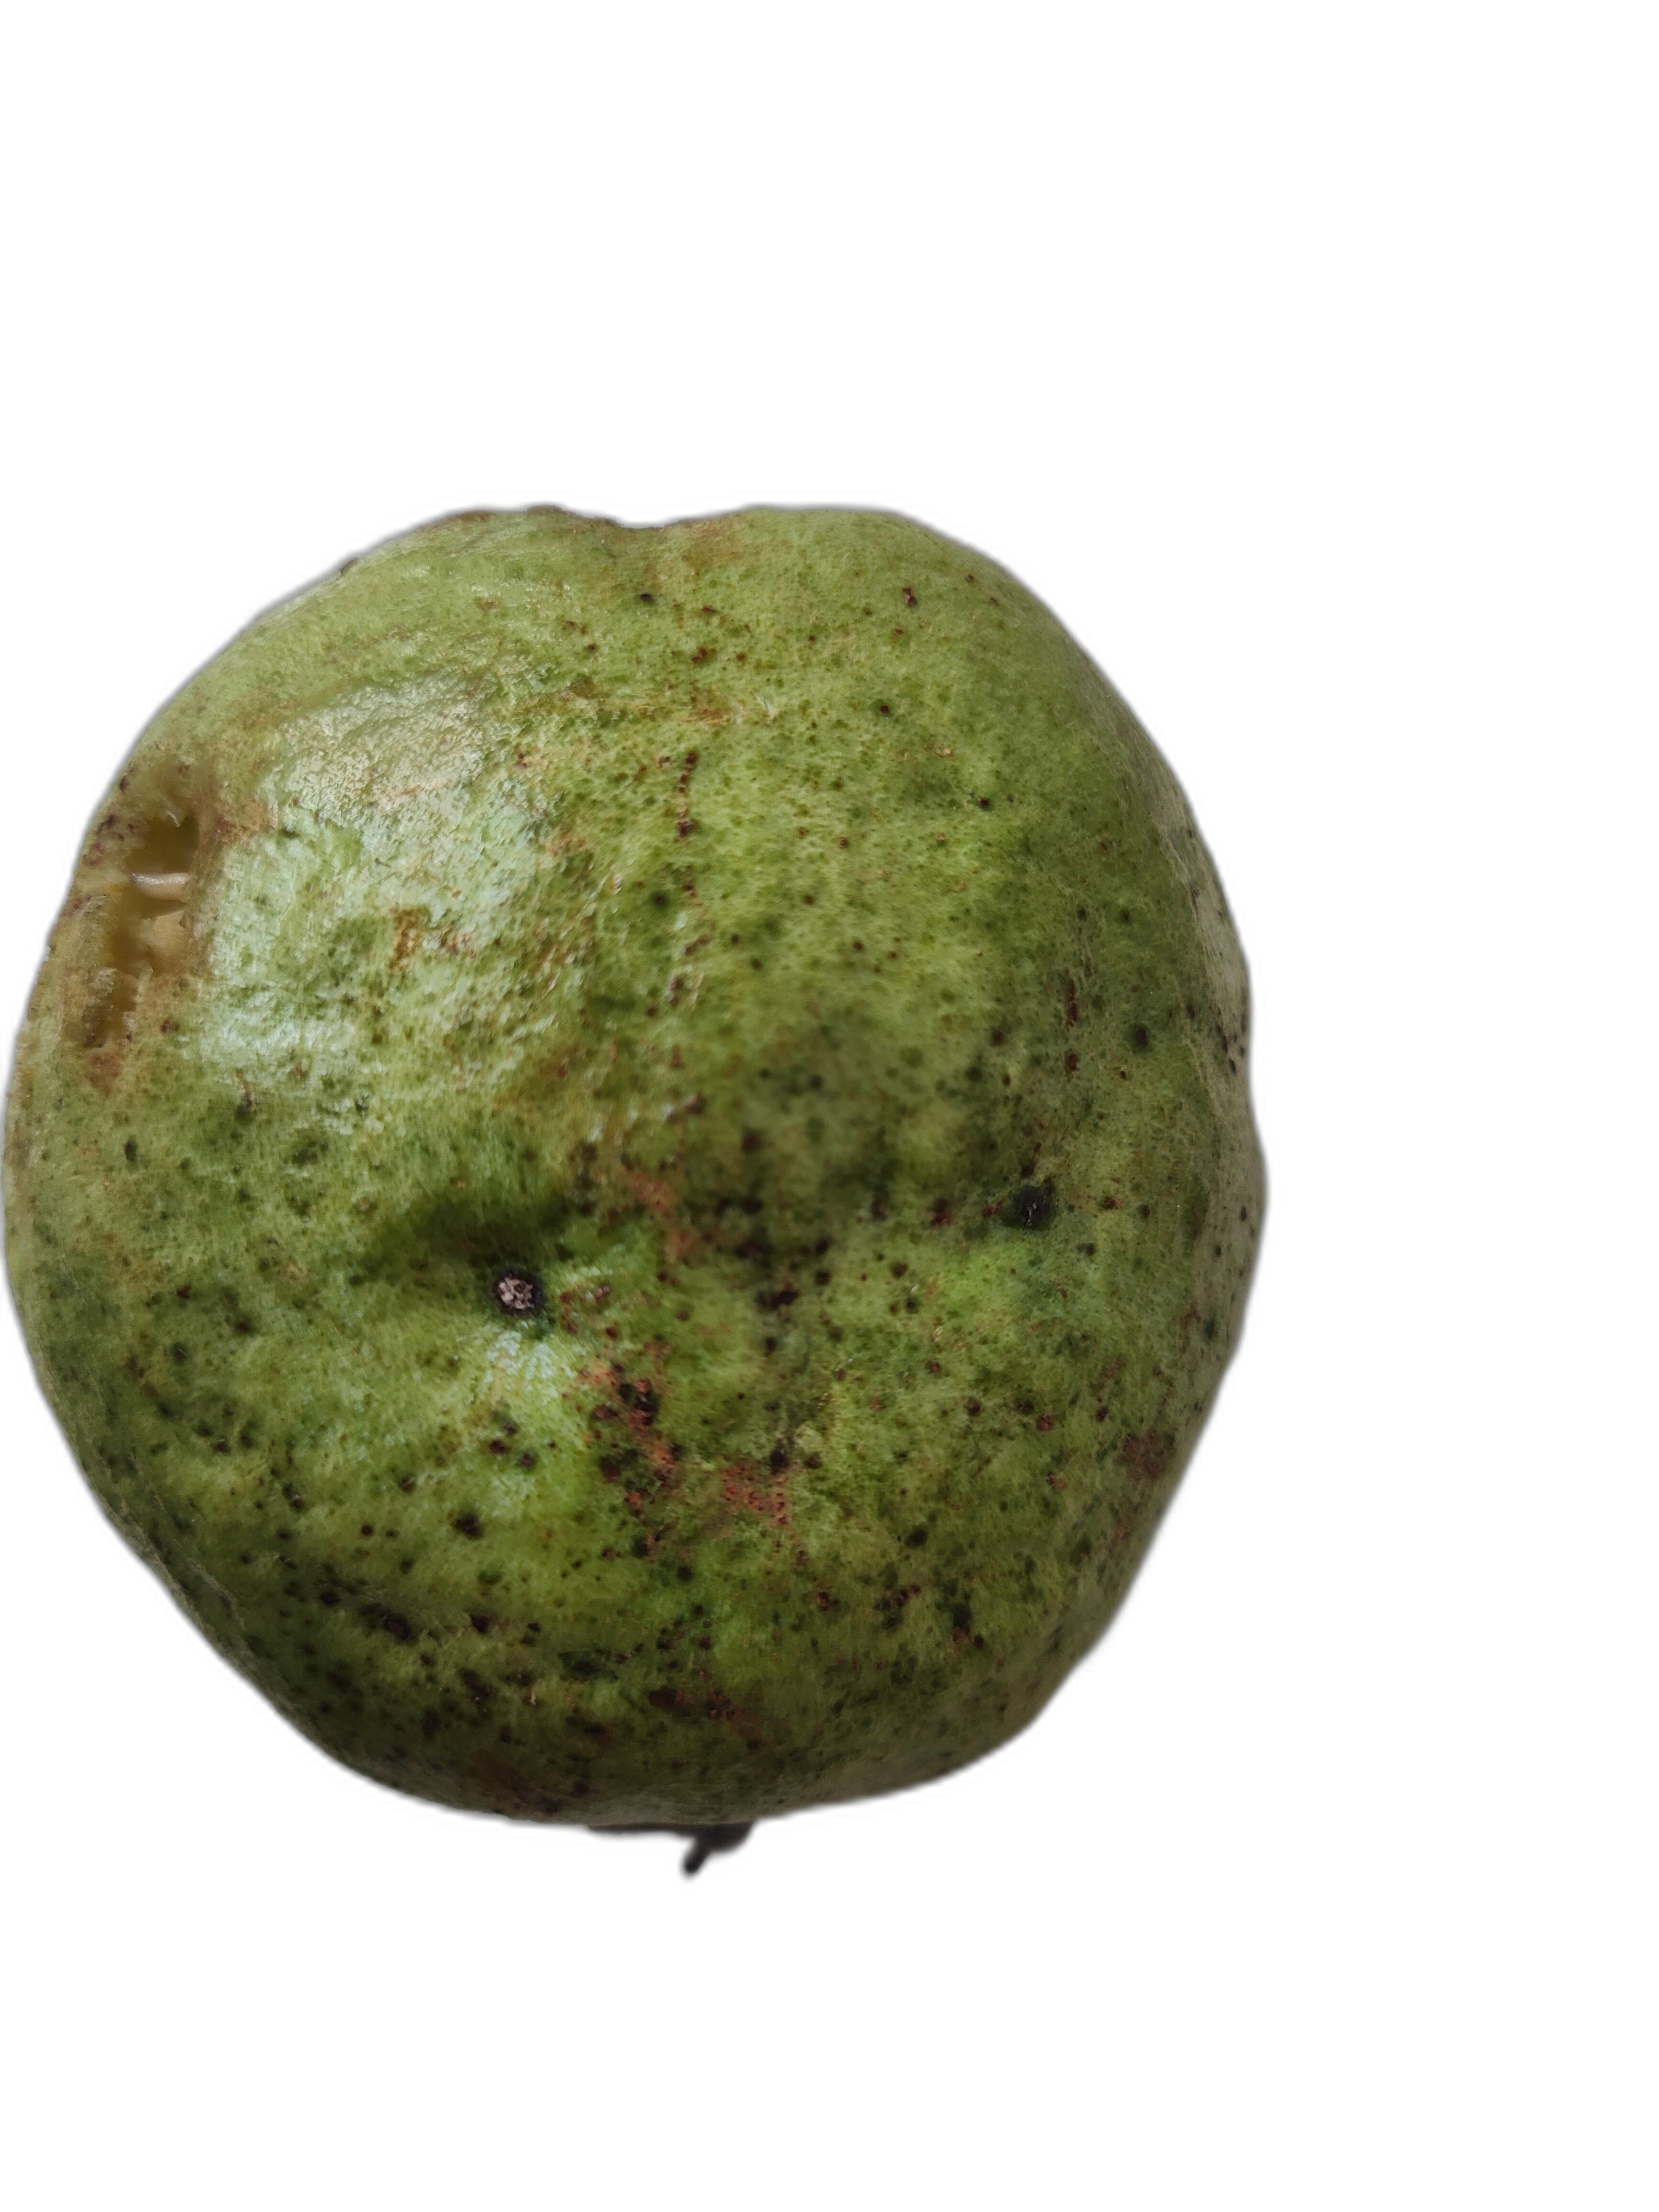
Plant part: fruit
Disease: Anthracnose